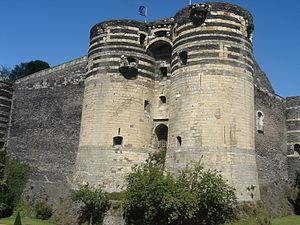
Château d'Angers This building is classé au titre des Monuments Historiques. It is indexed in the Base Mérimée, a database of architectural heritage maintained by the French Ministry of Culture,
L'Empire Plantagenêt ou Empire angevin est l'ensemble d'États s'étendant des confins anglo-écossais aux Pyrénées et de l'Irlande au Limousin et réunis au milieu du XIIᵉ siècle par Henri II Plantagenêt.